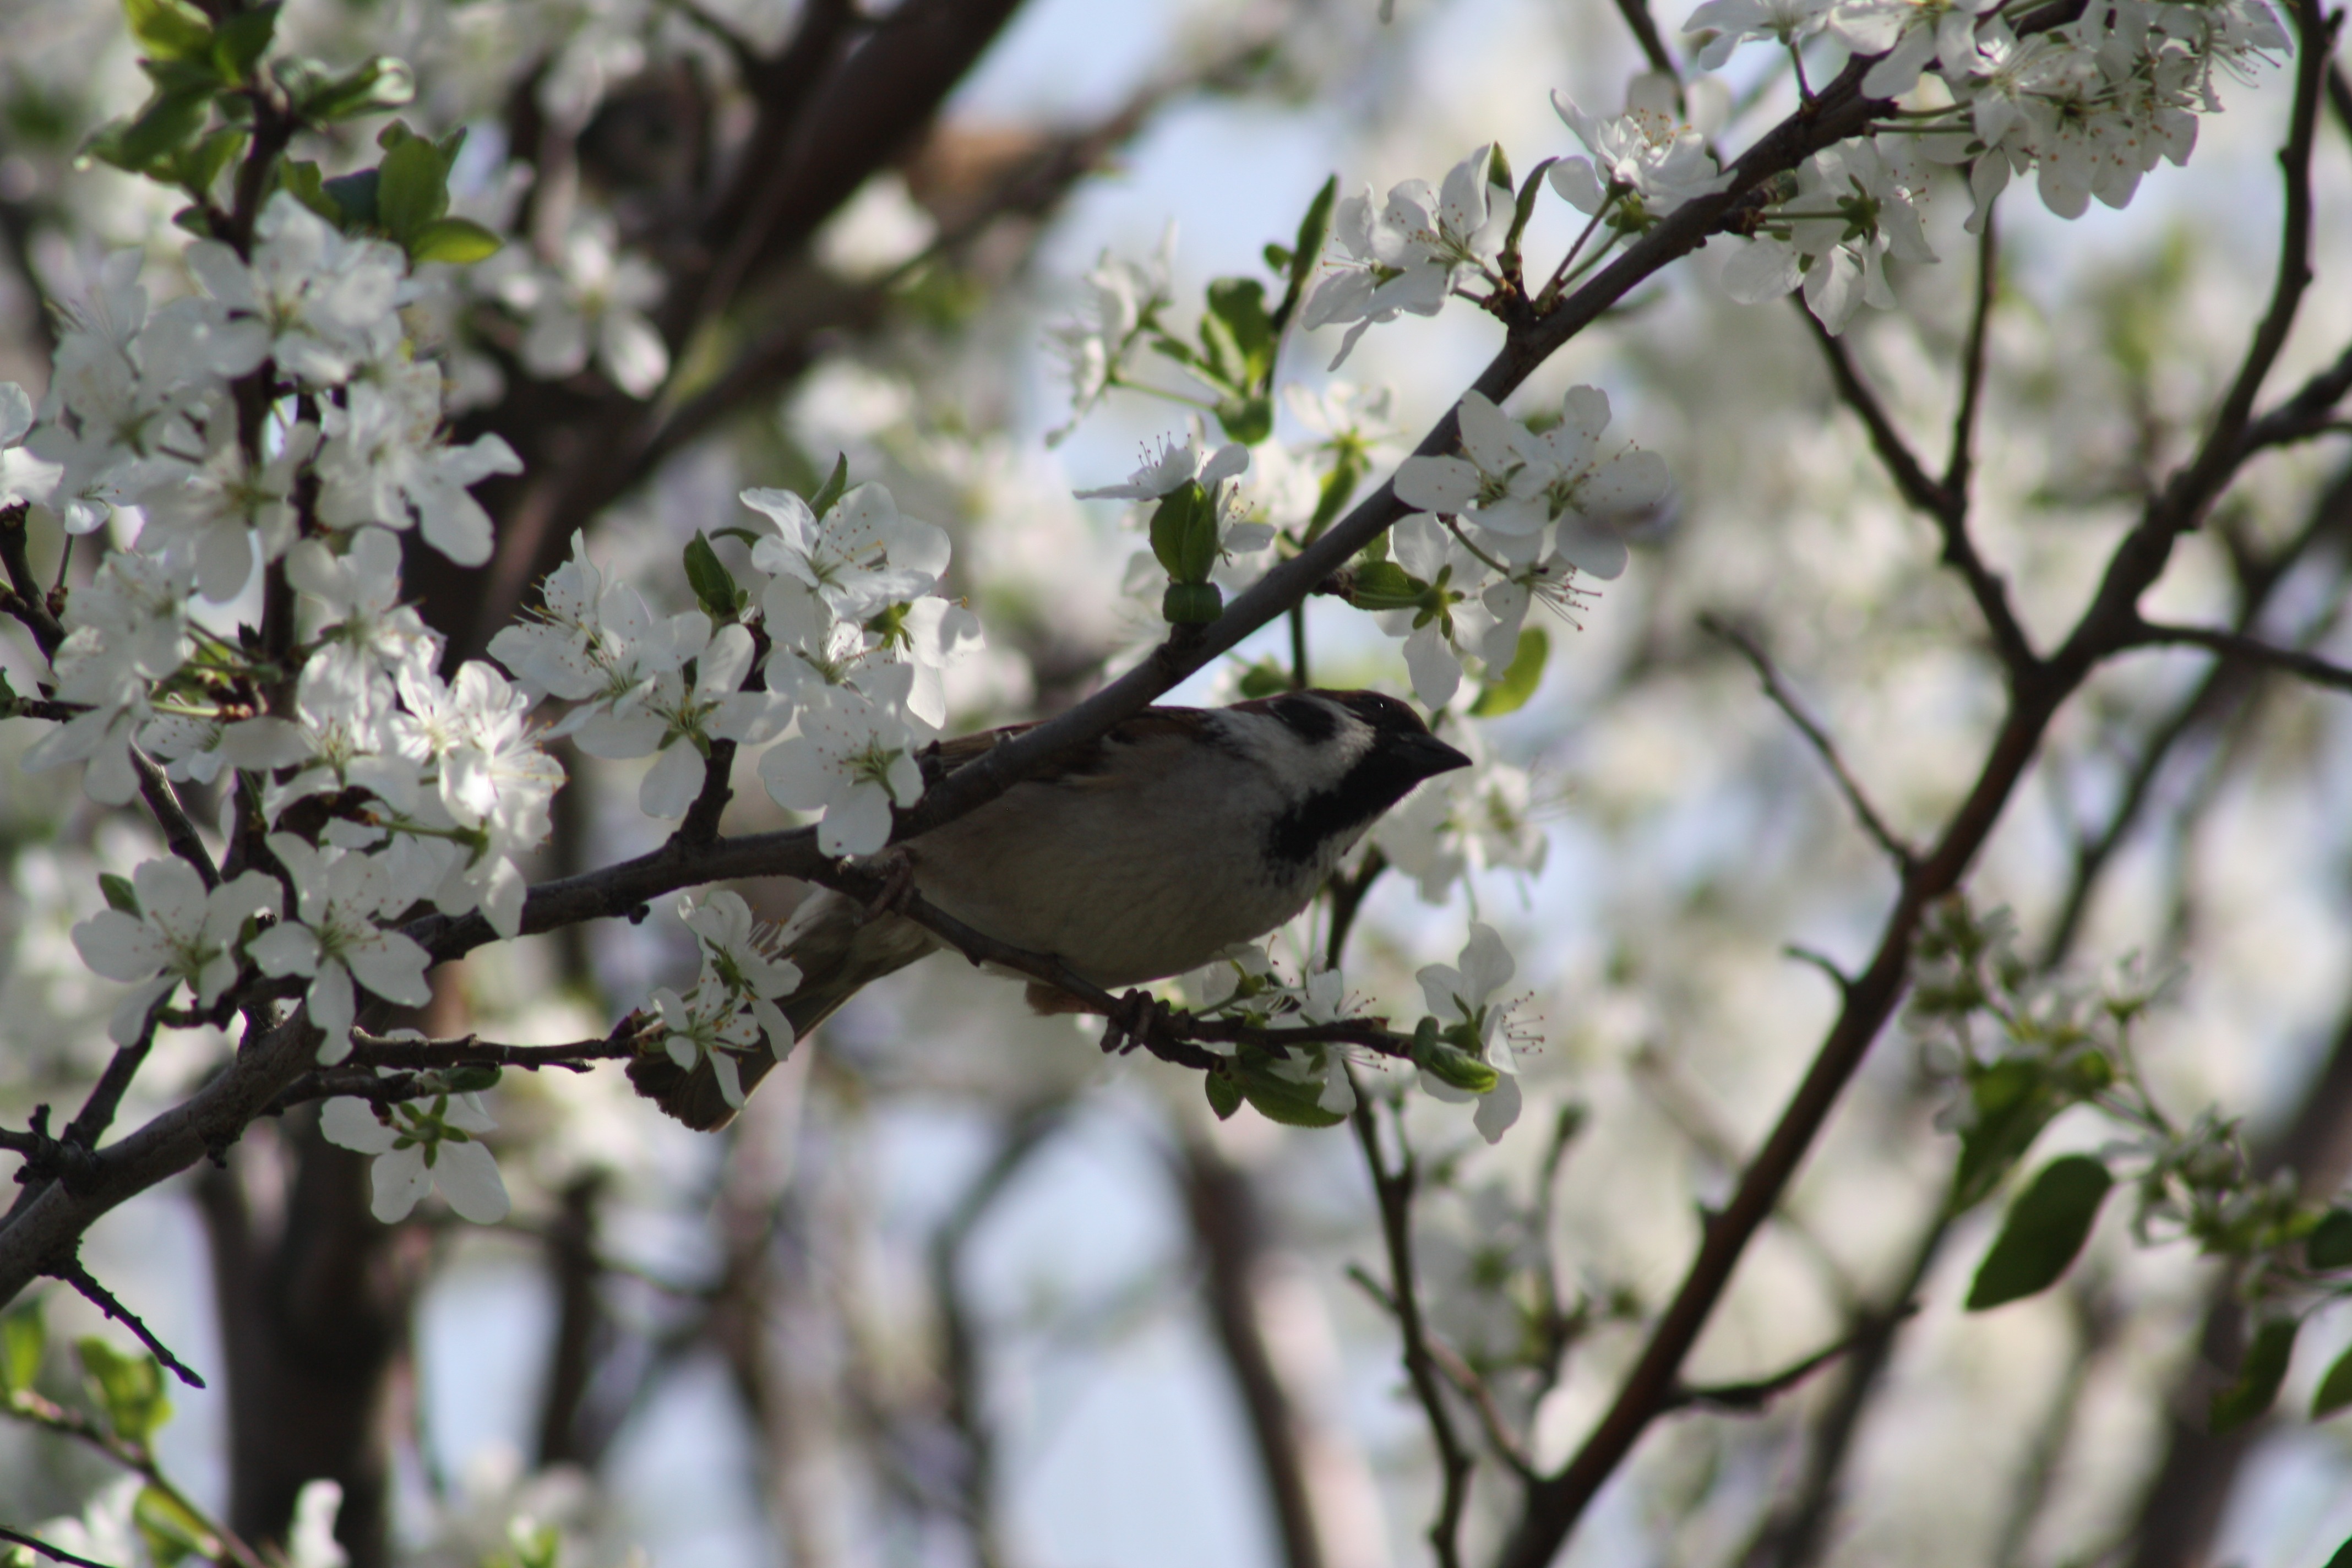
landscape, tree, nature, branch, blossom, bird, plant, white, flower, bloom, village, wildlife, spring, botany, flora, fauna, trees, leaves, birds, vertebrate, natur, sparrow, birdhouse, living nature, apple tree, perching bird